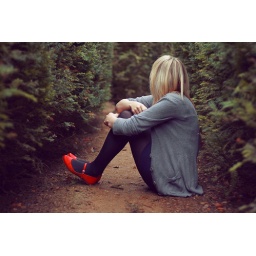
The adventure of the girl in the red shoes